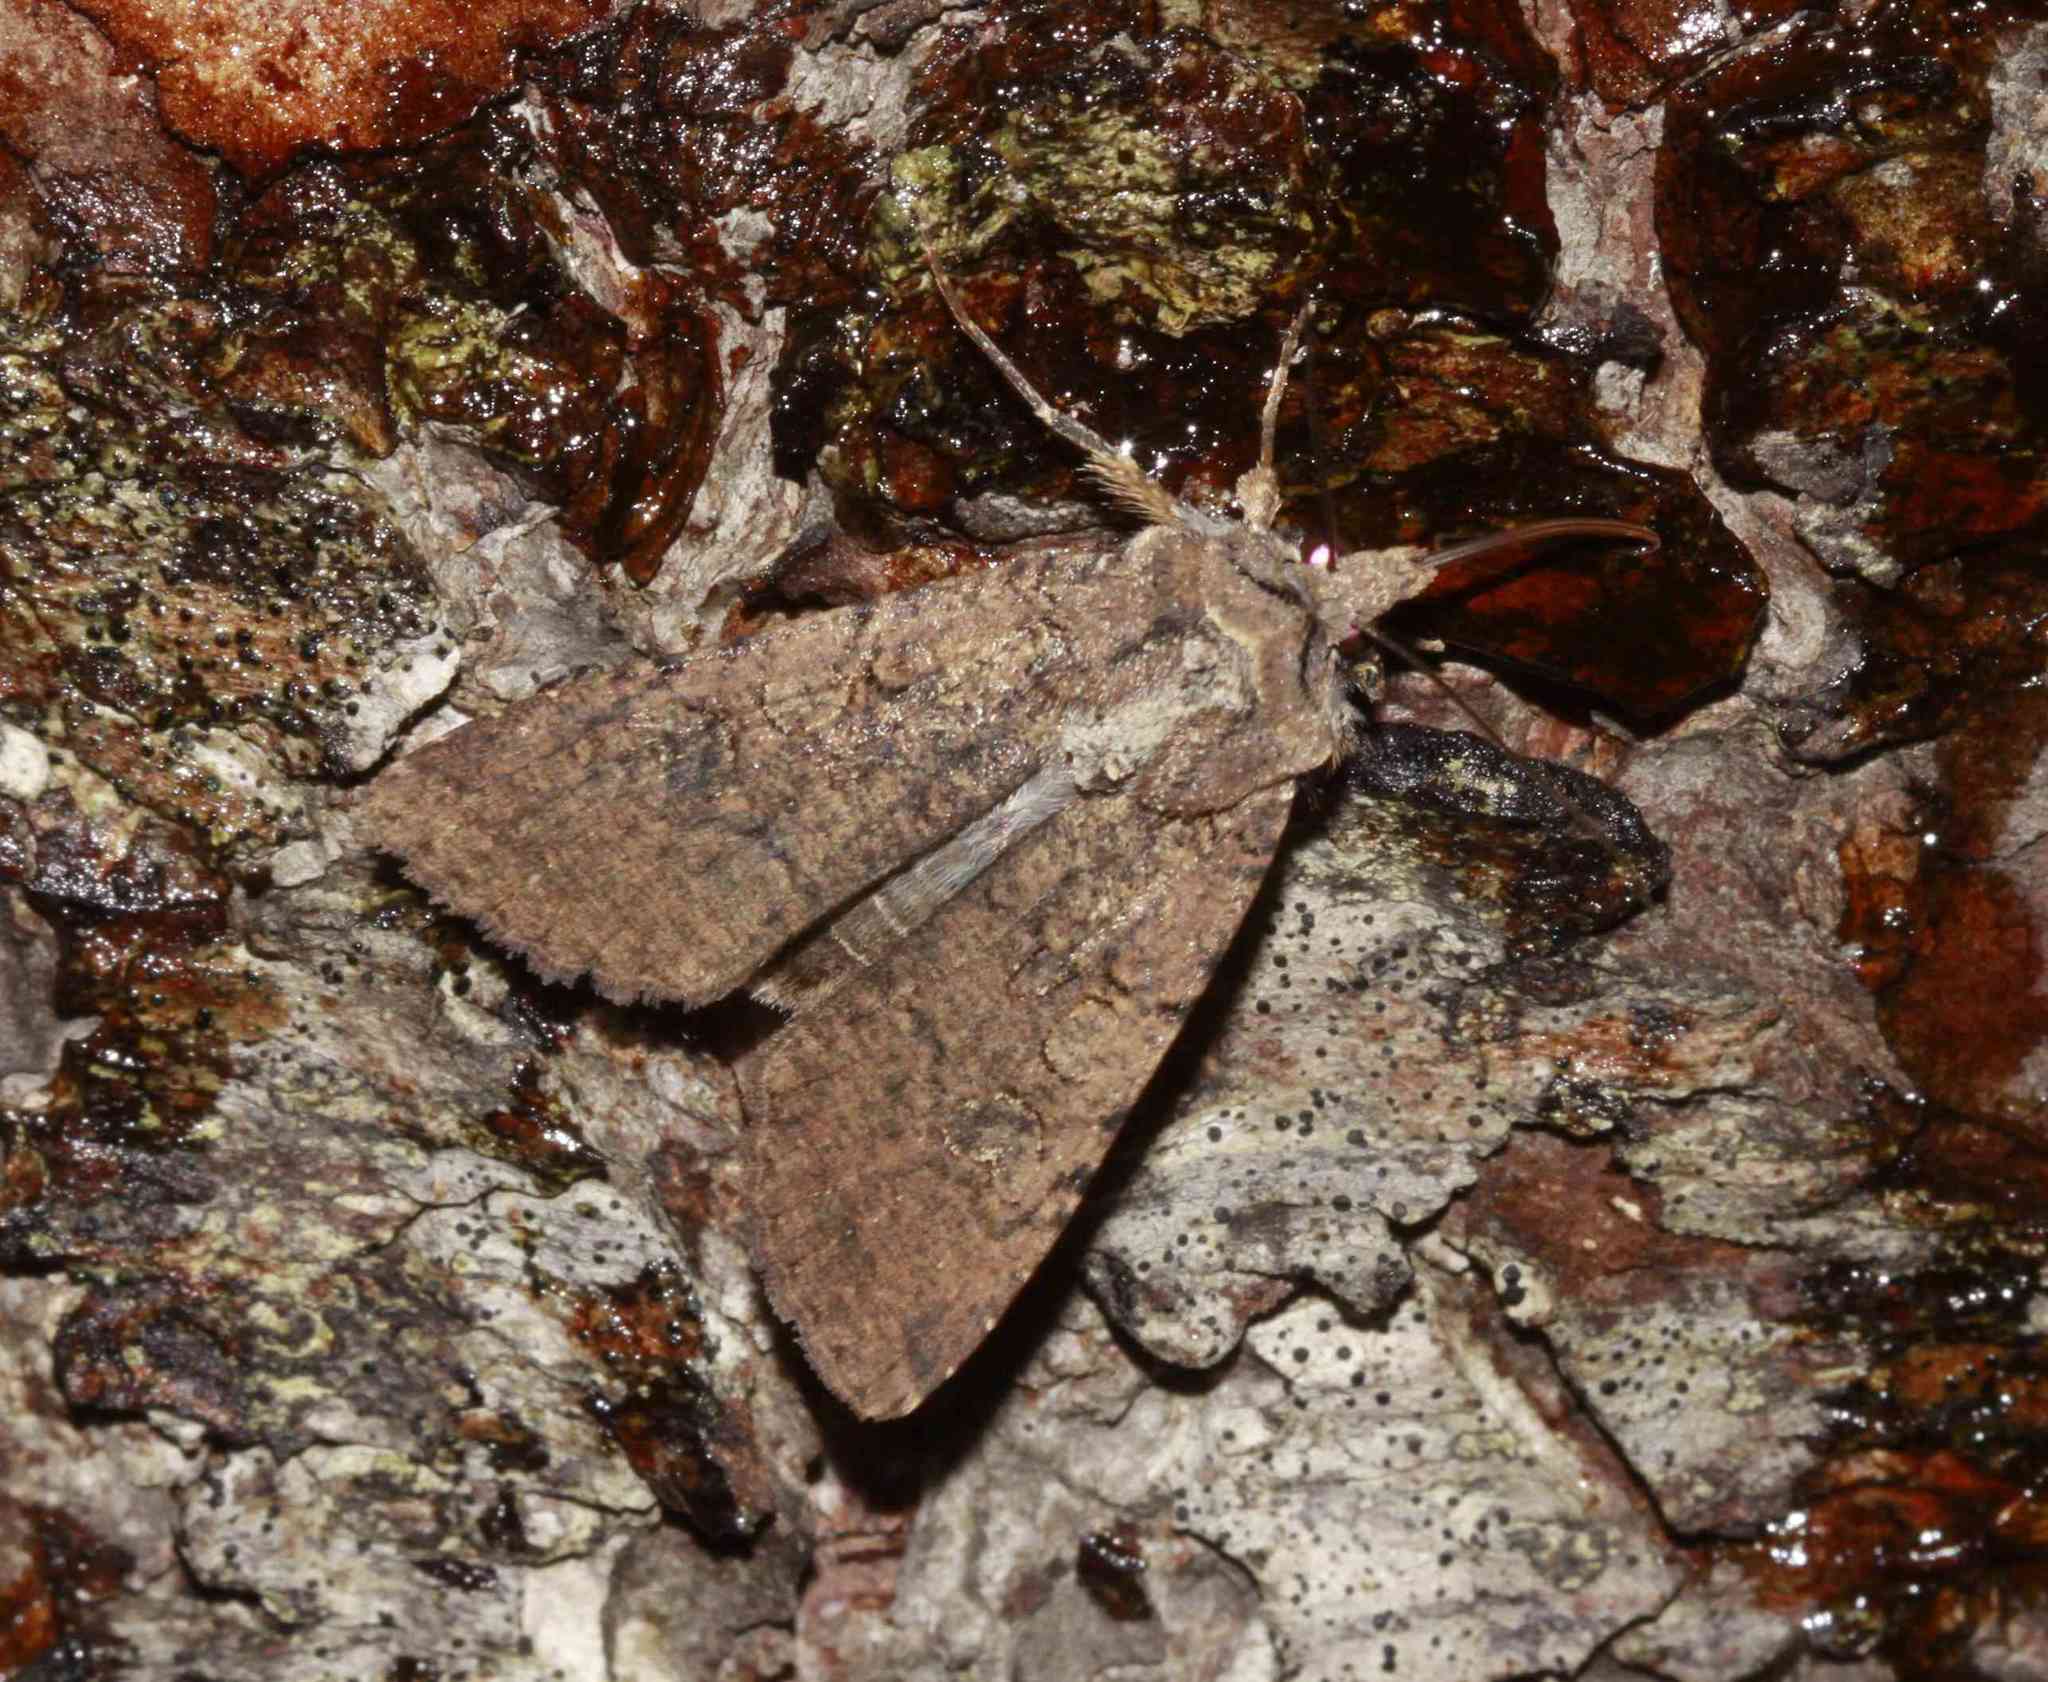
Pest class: cutworms